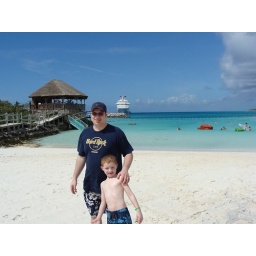
the beach at half moon cay bahamas with our ship in the background